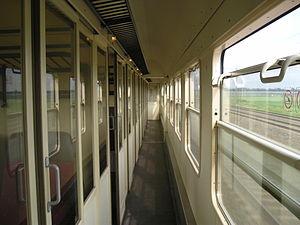
Dans le domaine des chemins de fer, une voiture voyageurs est une voiture de chemin de fer spécialement conçue pour le transport de passagers en position assise.